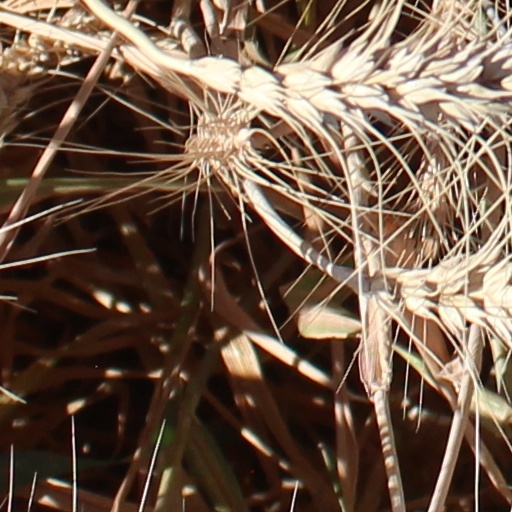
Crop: wheat